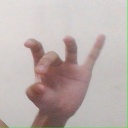
अक्षर: ओ